Amalia Bettini

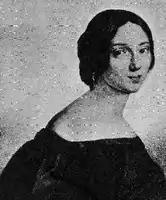
A portrait of Amalia Bettini

She was a leading member of the theatre company of Salvatore Fabbrichesi. She was known for her roles as heroine. For a period, she managed her own theatre company. Between 1831 and 1840, she was a premier actress in the company of Gaetano Nardelli. In 1840–1842, she was a member of the Royal Theatre of Sardinia. She was famous in all Italy for her large repertoire within both comedy and tragedy. She retired after her marriage in 1842.